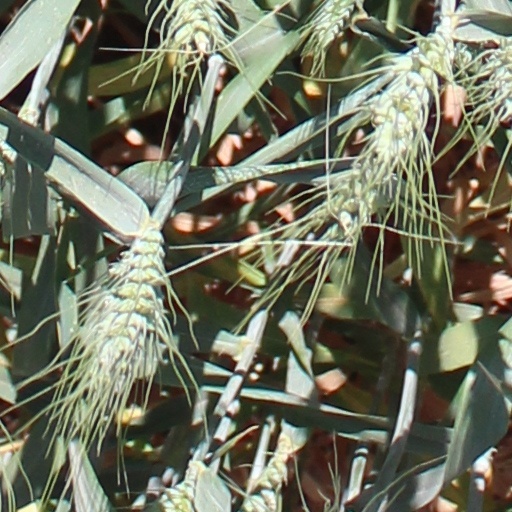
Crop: wheat